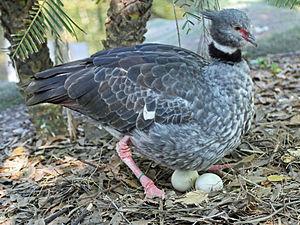
Le Kamichi à collier est une espèce de la famille des Anhimidae, oiseaux endémiques de l'Amérique du Sud, apparentée aux canards et aux oies.